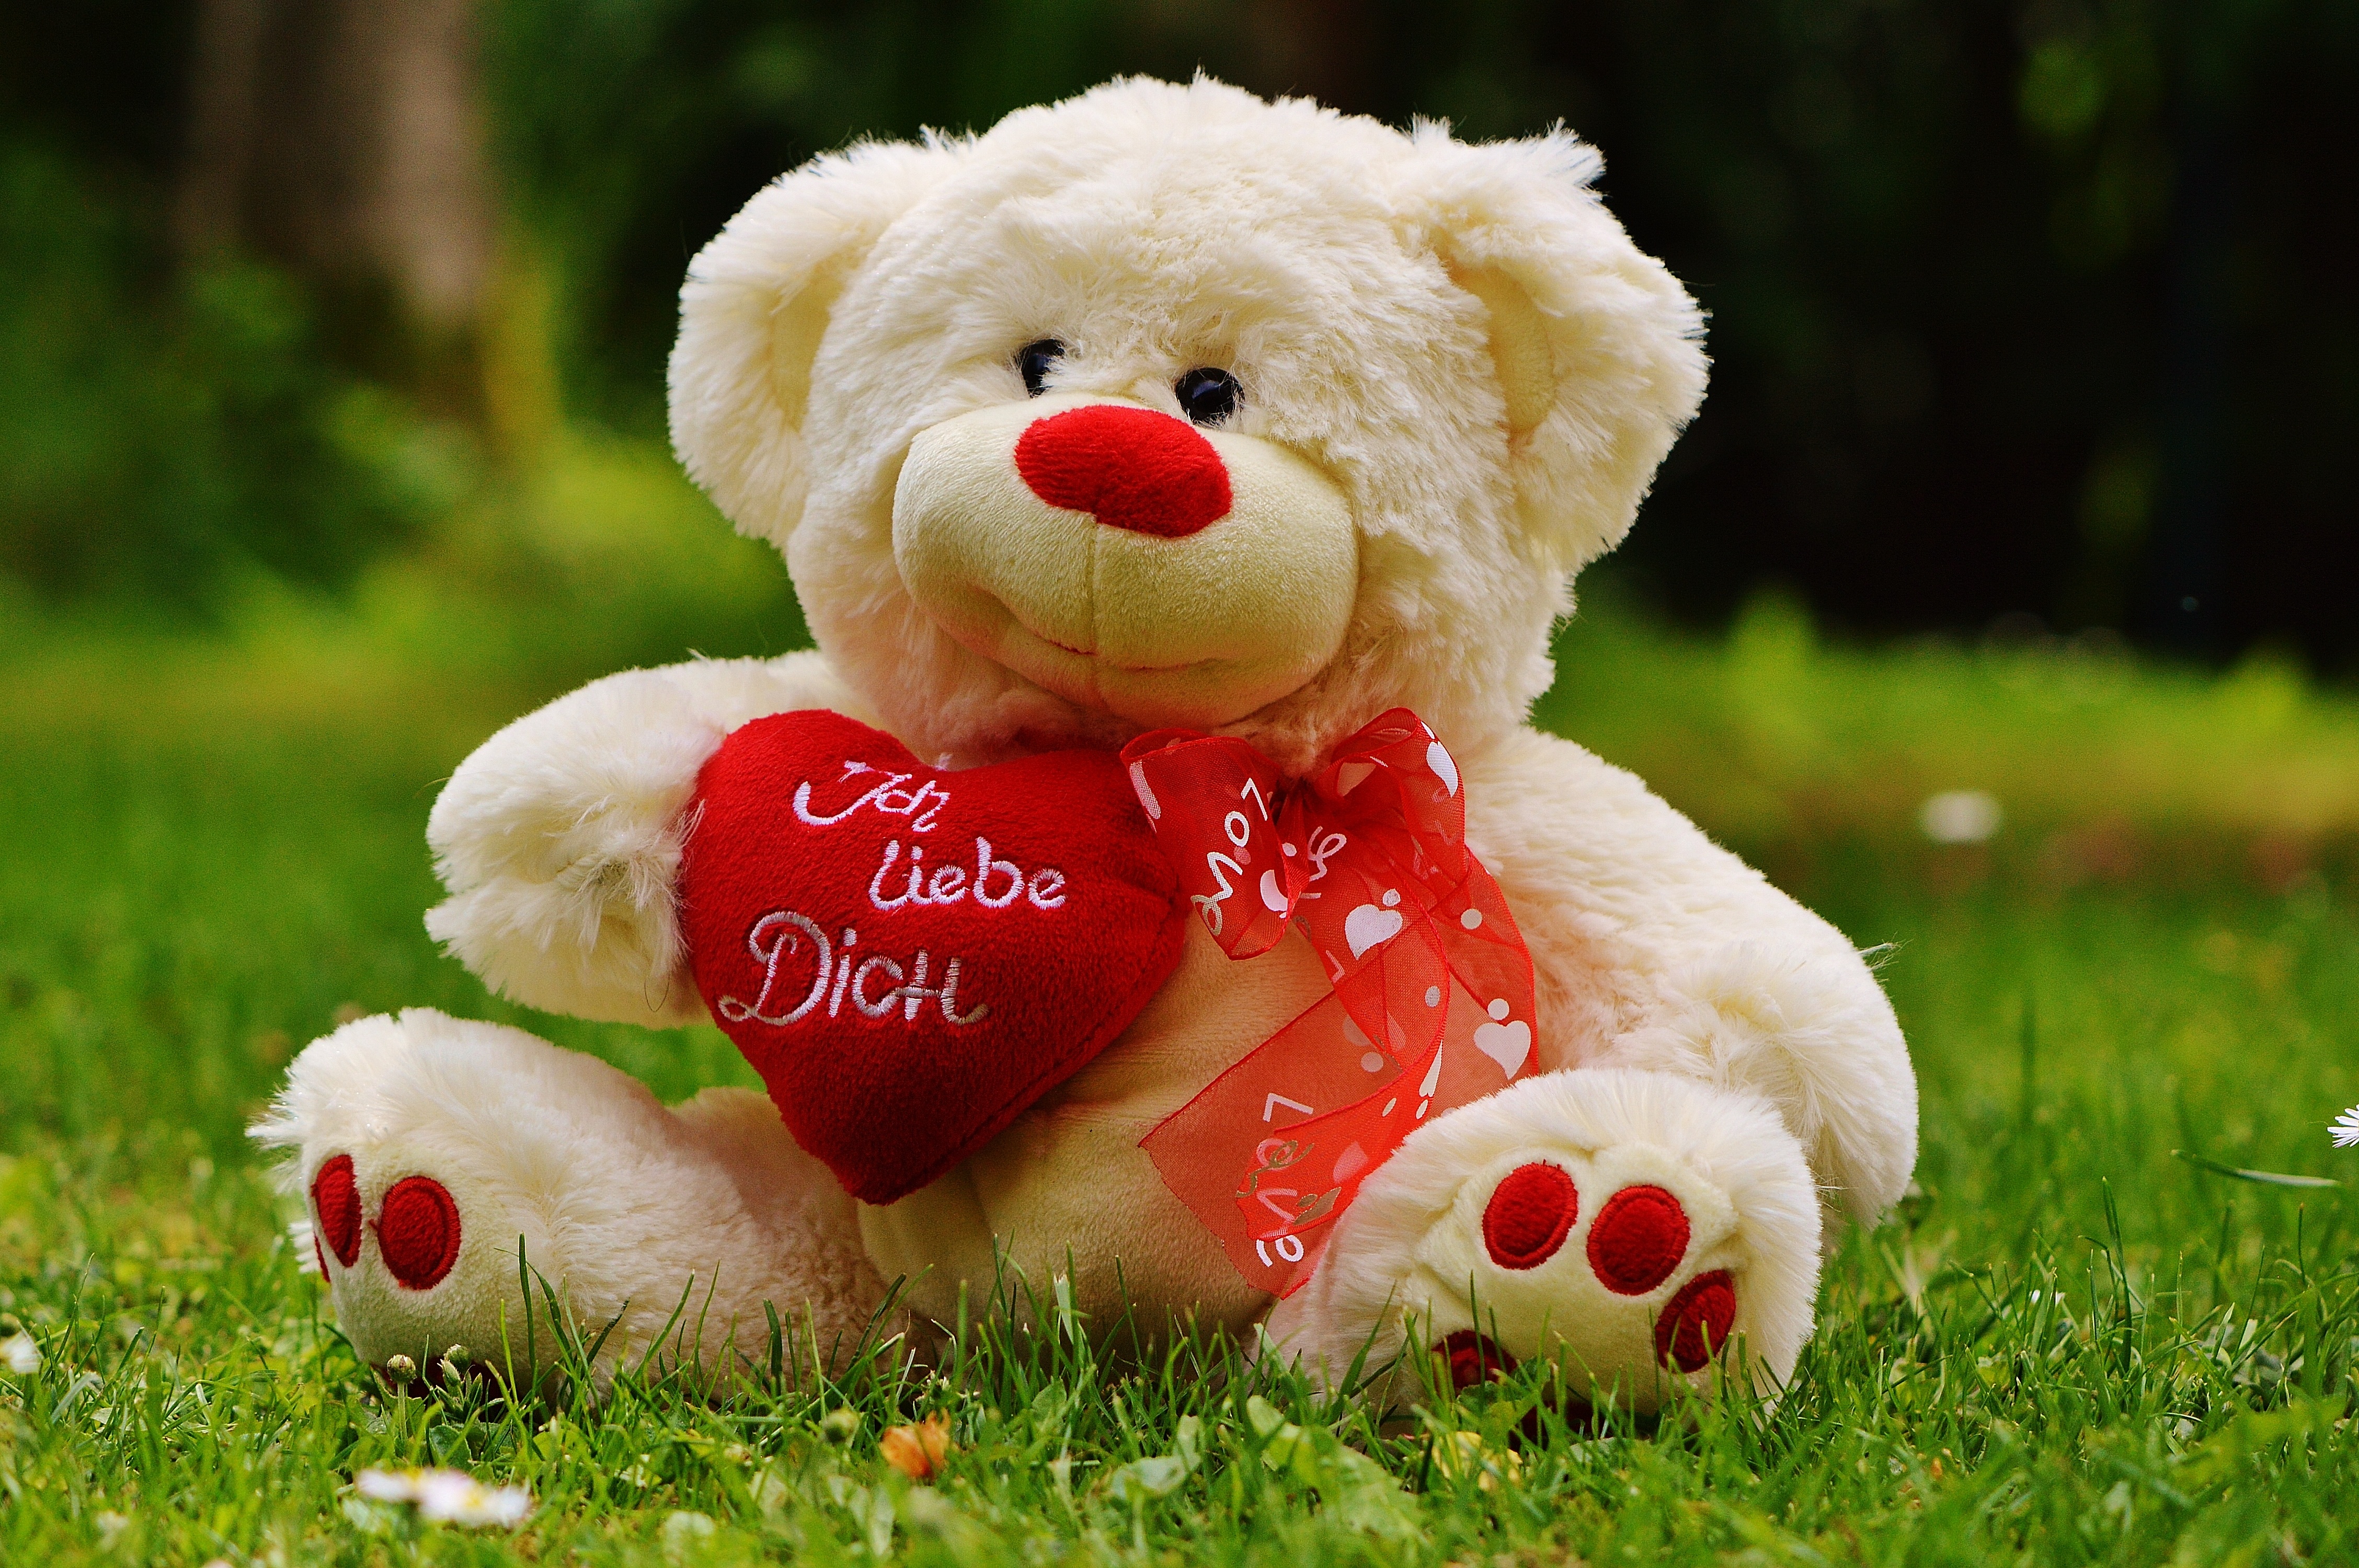
meadow, sweet, animal, cute, bear, love, toy, teddy bear, textile, children, bears, funny, plush, stuffed animal, greeting card, teddy, valentine's day, soft toy, purry, stuffed toy